Stadium Arcadium World Tour

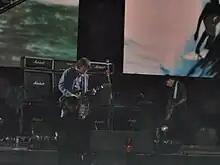
The August 26, 2007 show at the Leeds Festival (pictured) was the last show of the Red Hot Chili Peppers with John Frusciante (left) until 2020. The band's live performances from 2010 to 2019 had Josh Klinghoffer (right), a backing musician on this tour, taking Frusciante's place.

Most shows started with an opening jam by John Frusciante and the band before the signature riff of "Can't Stop" signalled Anthony Kiedis' arrival on stage. The rest of the songs changed with each venue; however, "Charlie" and "Dani California" were usually played as the second or third songs. The set list consisted mainly of songs from the new album, "Stadium Arcadium" and the previous two albums, "By the Way" and "Californication". Singles such as "Tell Me Baby", "Snow ((Hey Oh))" and "Hump de Bump" were core numbers. The band also incorporated several acoustic numbers from the recent release and the back catalogue, which gave the show both a fast and slow pace. Some of the band's more popular singles that were played often on the previous tours such as "Around The World", "Parallel Universe" and "Suck My Kiss" were rarely played. The encore of the show usually consisted of "Californication" along with a classic Red Hot Chili Peppers anthem, such as "Give It Away" or "Higher Ground", one of the band's more popular songs from the 1980s which was added to the setlist on the tour's final legs and performed for the first time since the Californication tour. "Higher Ground" was one of only two songs from "Mother's Milk" played on the entire tour with the other being "Nobody Weird Like Me". The band also played "Funky Monks" twice on this tour, their first and last performance leading this tour was in 1991. Two songs from "Freaky Styley", "Catholic School Girls Rule" and "Sex Rap" were performed for the first time in over 15 years. The tour also marked the first time since 1991 that two of the Peppers' biggest and best known singles, "Give It Away" and "Under the Bridge", were not included in all performances leaving some fans at certain shows upset that one if not both of the songs were left out of the setlist. Of the album's 28 songs and 10 B-sides, only 20 songs have been played live in any capacity, none of which were B-sides, and "Hard to Concentrate" was not played live until the band's I'm With You tour.